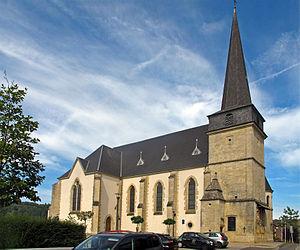
Oberkorn ou Obercorn est une section de la commune luxembourgeoise de Differdange située dans le canton d'Esch-sur-Alzette.